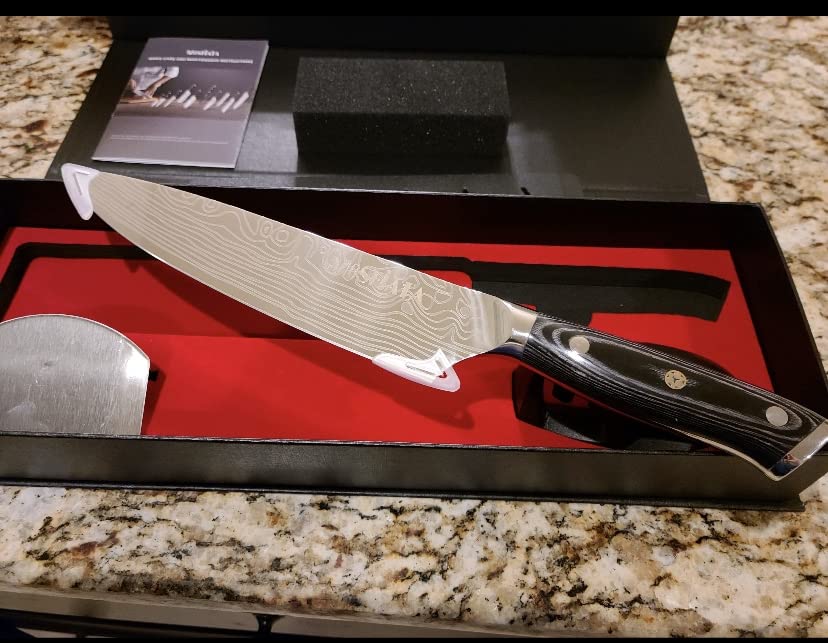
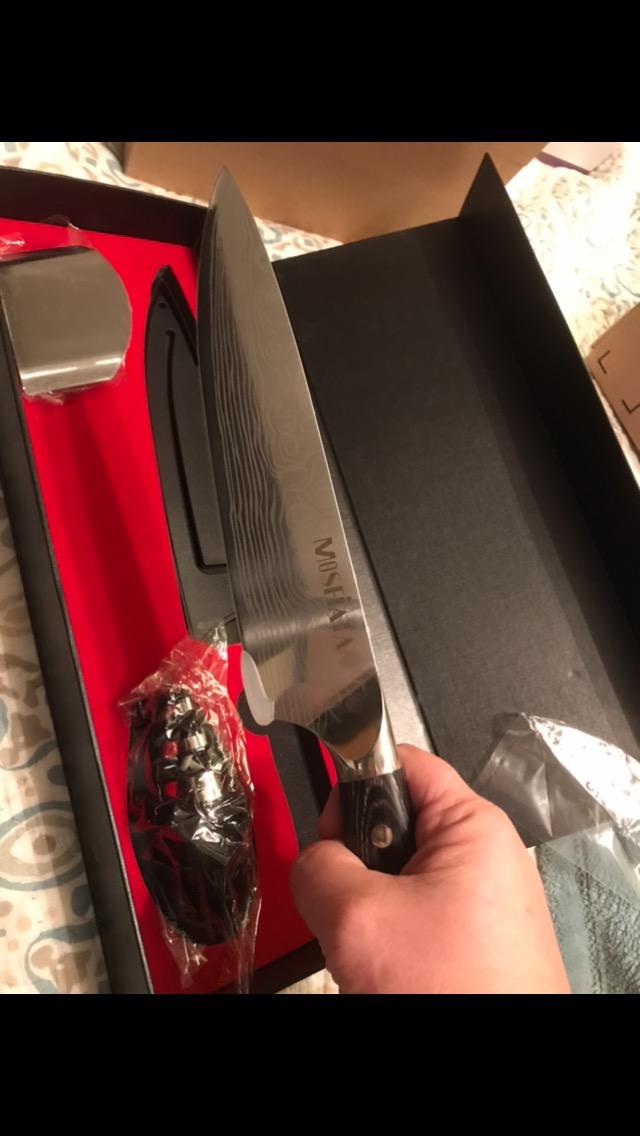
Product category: items_knife
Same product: yes